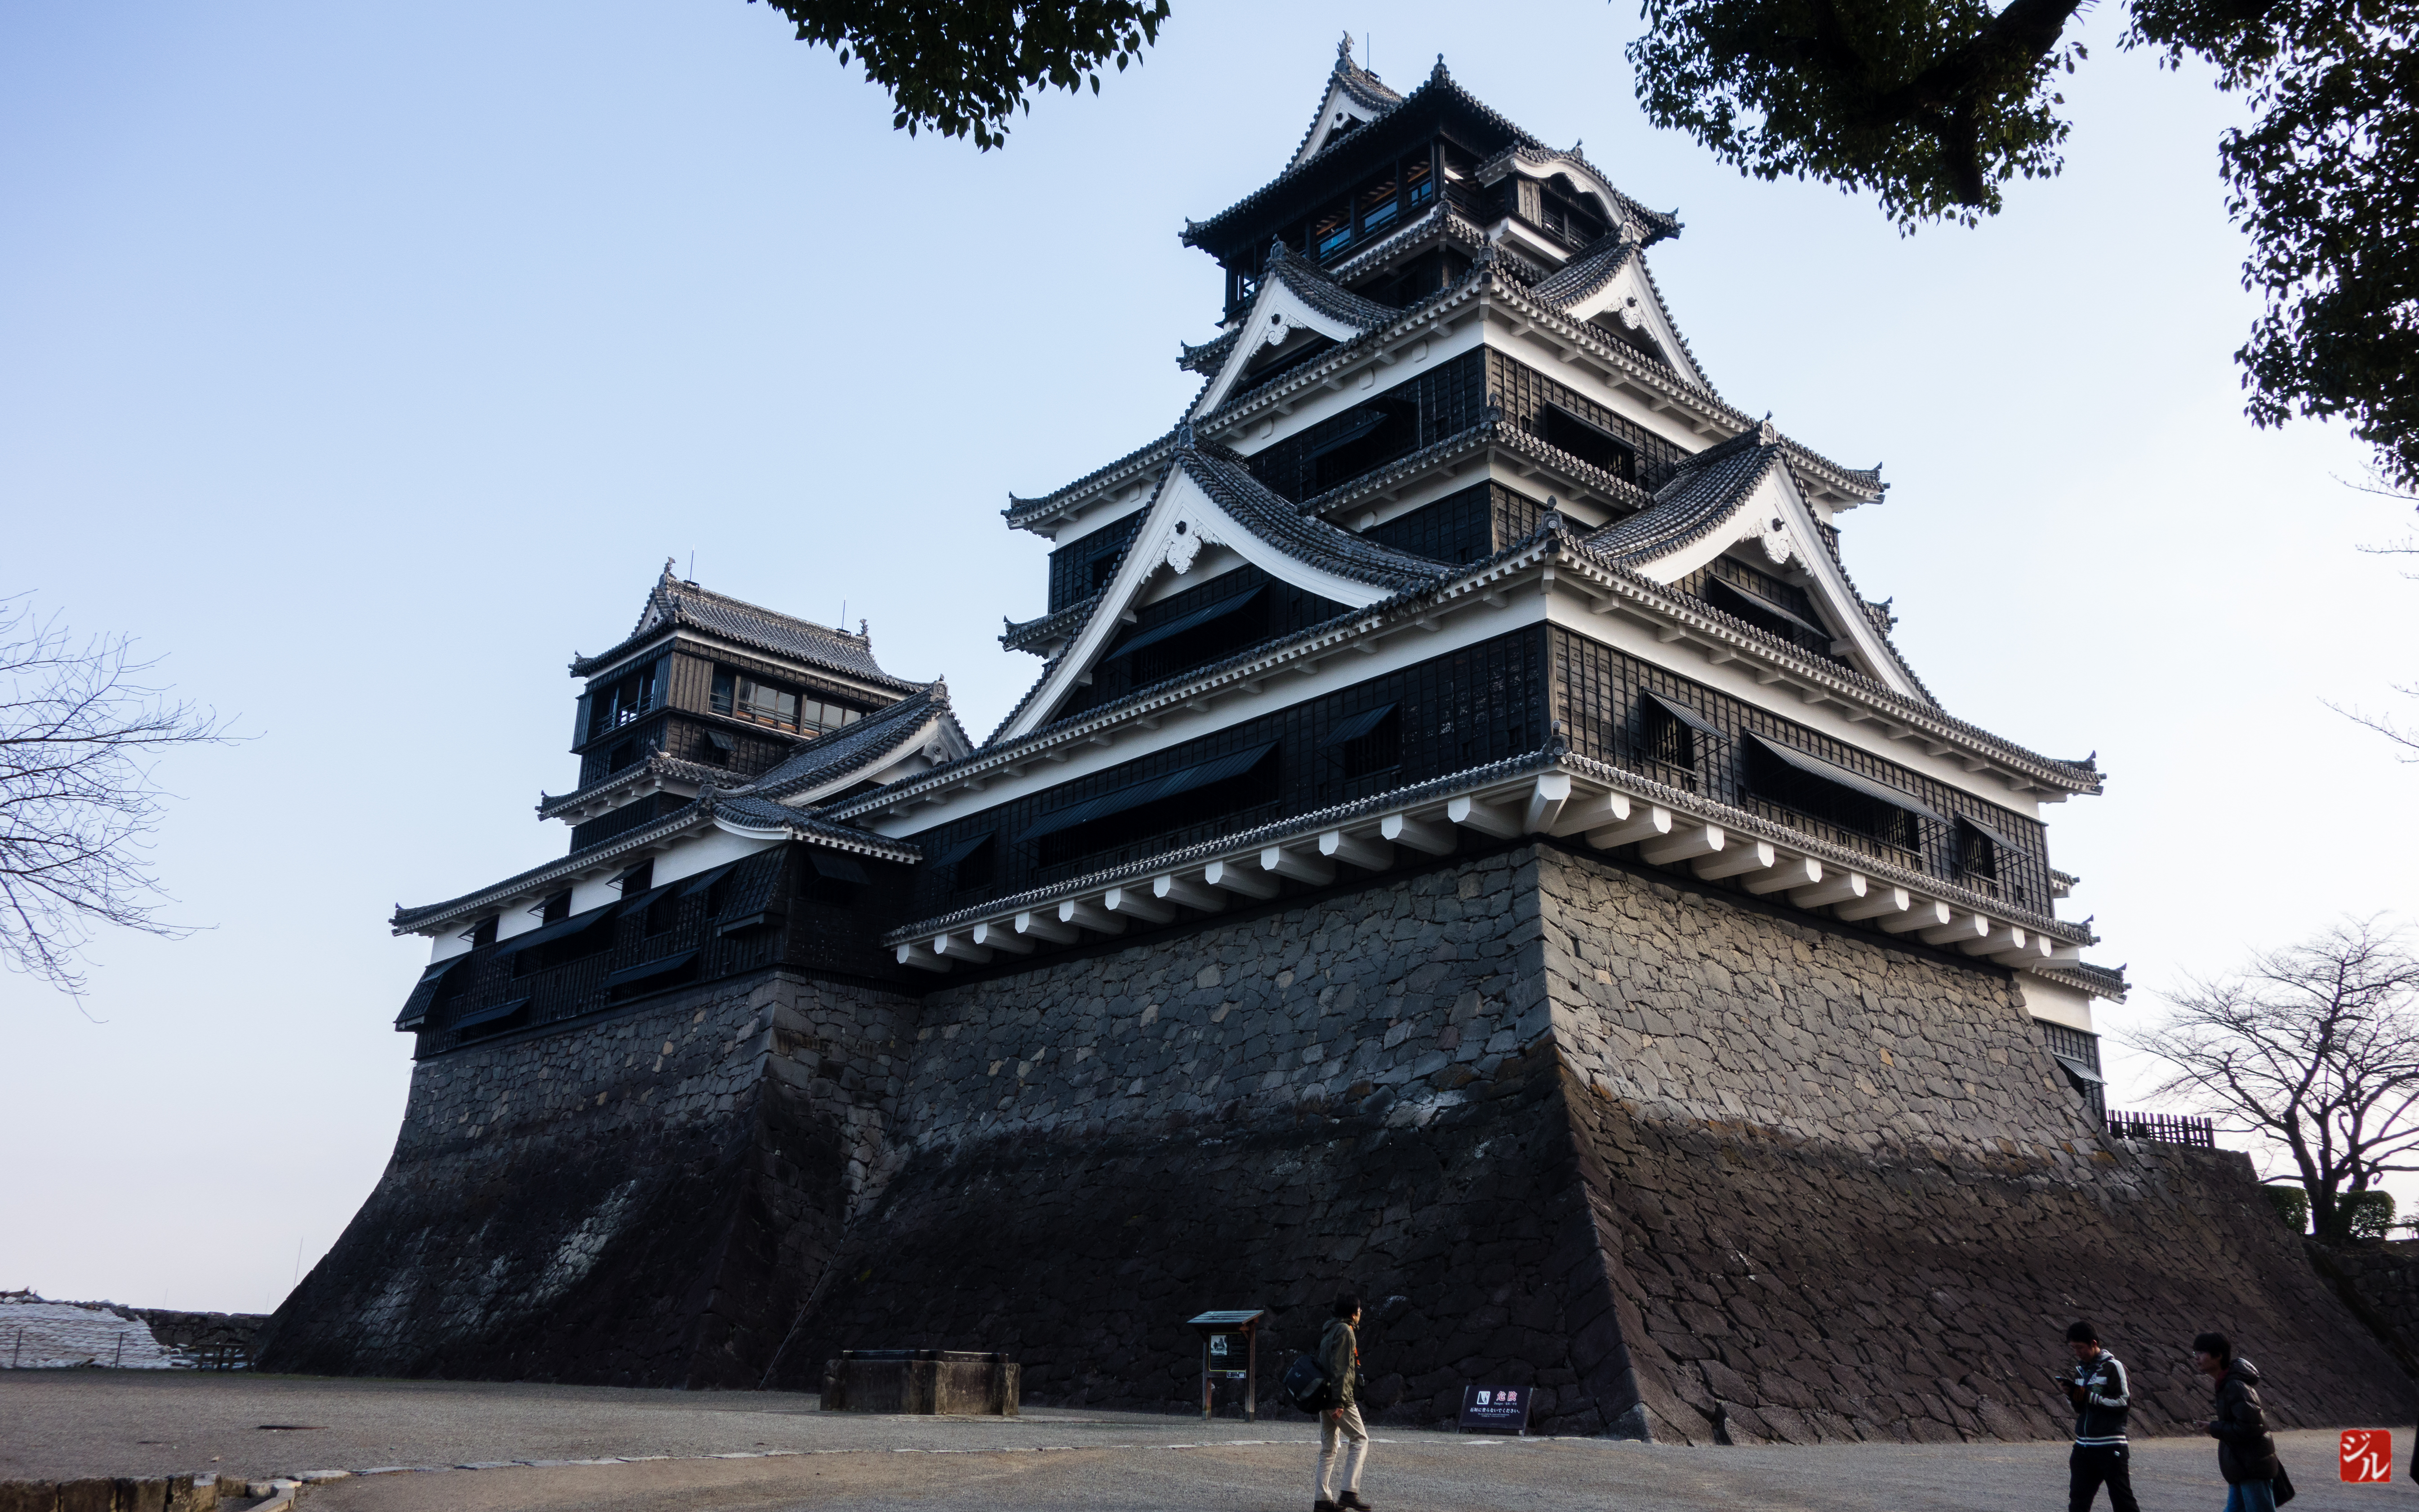
building, tower, castle, landmark, place of worship, japon, temple, chinese architecture, pagoda, japon2015, kumamotoshi, kumamotoken, historic site